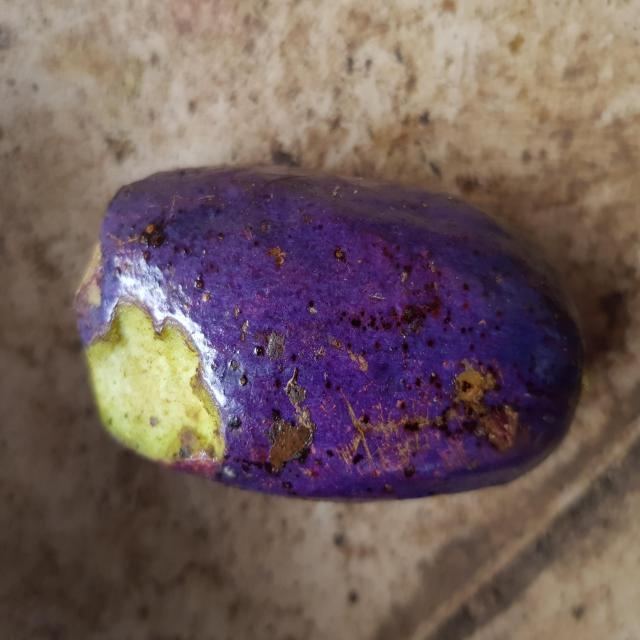
Plum grade: cracked